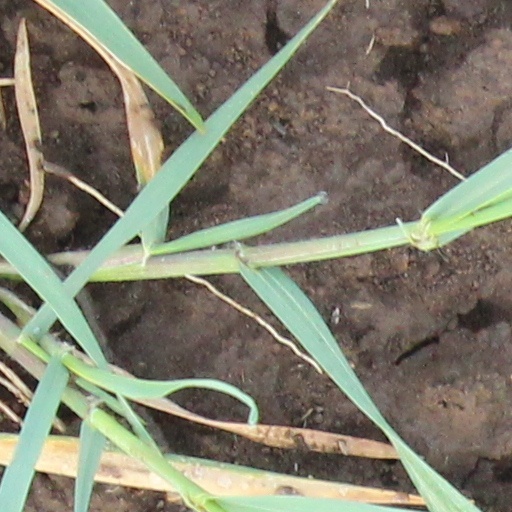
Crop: wheat